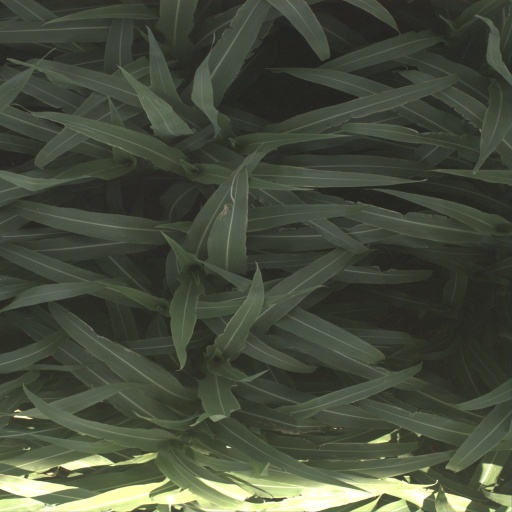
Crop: sorghum